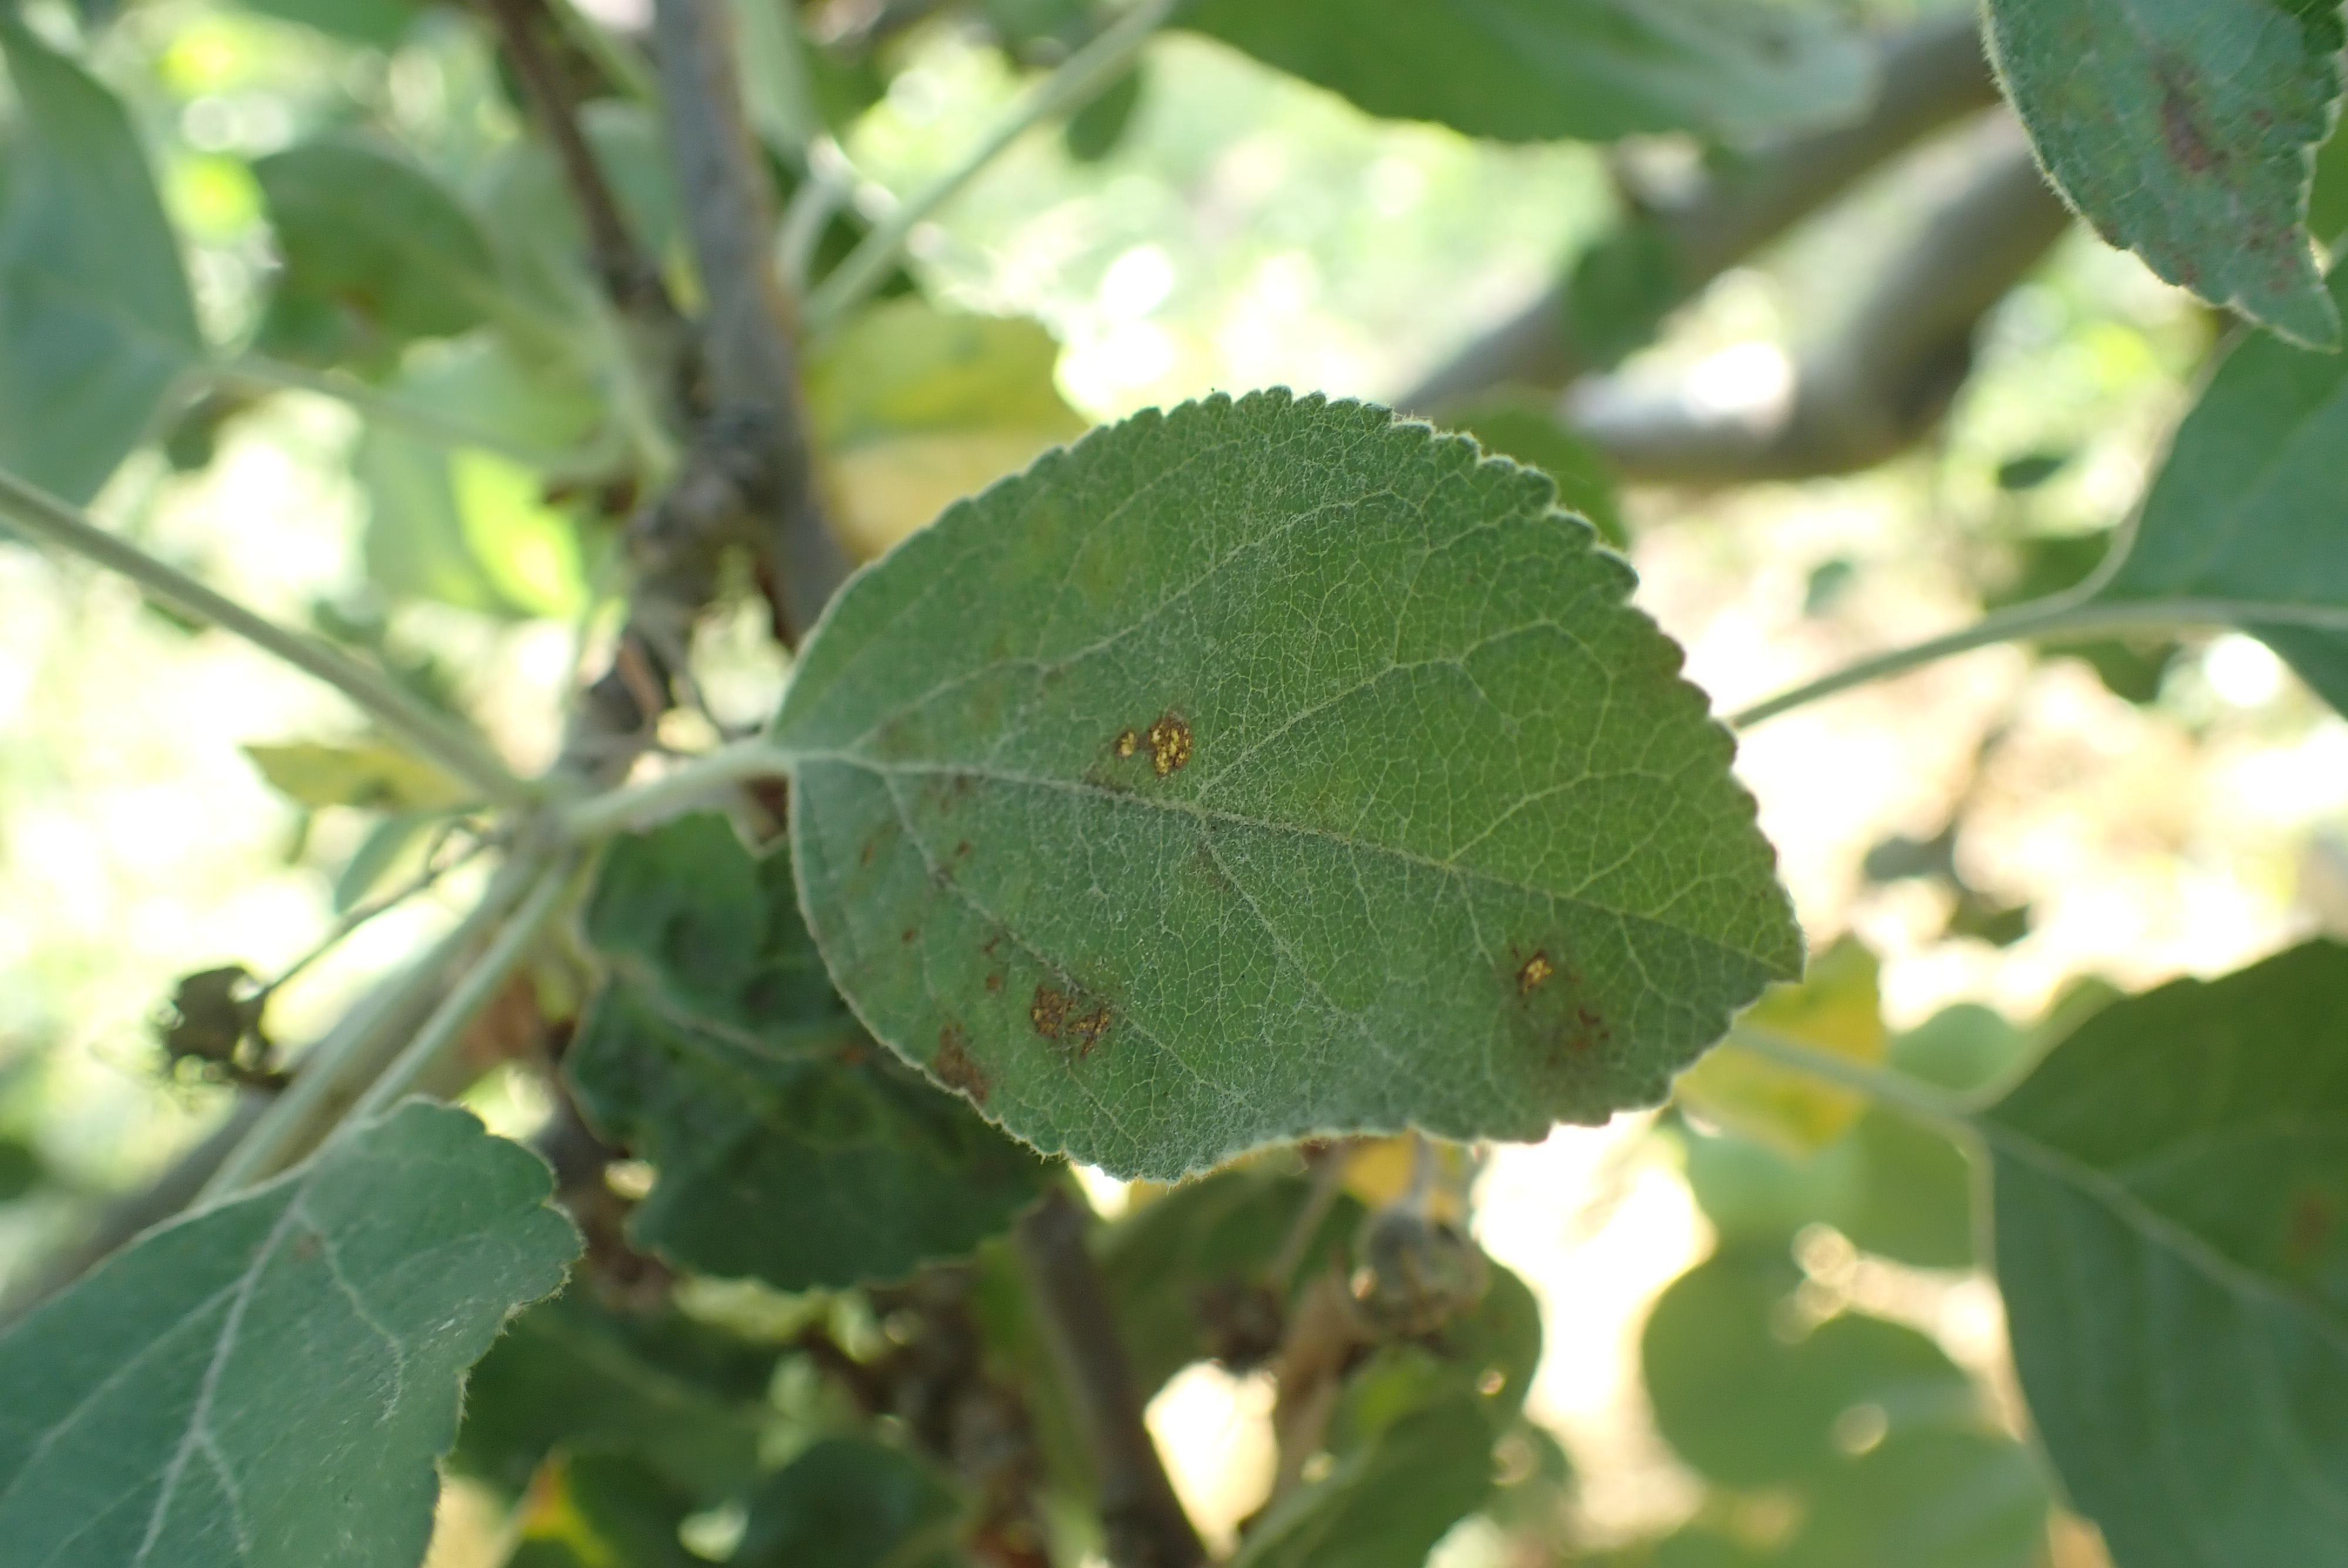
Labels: scab